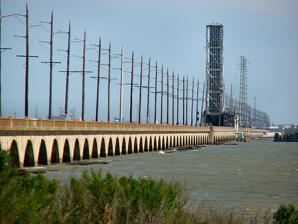
Building: Galveston Causeway
Country: Unknown
Year built: 1912
Bridge in Texas, United States George and Cynthia Mitchell Memorial Causeway The old 1912 Galveston Causeway, now in use as a railroad bridge. Coordinates 29°17′45″N 94°53′10″W / 29.2957°N 94.8861°W / 29.2957; -94.8861 Carries BNSF Railway / Union Pacific Railroad (old causeway) I-45 (new causeway) Crosses Gulf Intracoastal Waterway , Galveston Bay Locale Connects Galveston, Texas and Texas City, Texas , United States Official name George & Cynthia Mitchell Memorial Causeway Maintained by Texas Department of Transportation History Engineering design by Concrete Steel Engineering Company Constructed by Penn Bridge Company Construction start 1912 ( 1912 ) Opened 1912 ( 1912 ) (original causeway) Galveston Causeway U.S. National Register of Historic Places Texas State Antiquities Landmark Area 39 acres (16 ha) NRHP reference No. 76002028 TSAL No. 8200001369 Significant dates Added to NRHP December 12, 1976 Designated TSAL January 1, 1981 Location The George and Cynthia Mitchell Memorial Causeway is a set of causeways in Galveston, Texas , United States . Two of the routes carry the southbound and northbound traffic of Interstate 45 , while the original causeway is restricted to rail traffic. It is the main roadway access point to Galveston Island . The second access point is Bolivar Ferry. The causeway carries traffic over Galveston Bay and the Gulf Intracoastal Waterway . The original causeway was built in 1912 and carried both rail and auto traffic. The auto traffic was transferred to new causeways built to the west in 1939, leaving the original bridge for rail traffic. The original route was listed on the National Register of Historic Places in 1976. Rebuilding in 2003 New Galveston Causeway bridge under construction in 2007 Construction of replacement bridges for both auto routes began in 2003 with completion of the new northbound bridge in 2005. The construction of a new southbound bridge began in 2006, however Hurricane Ike delayed completion until November 2008. 2008 hurricane damage In September 2008, the causeway flooded badly before Hurricane Ike due to the tremendous storm surge created by the very wide storm. This is in contrast to a typical hurricane , which would cause the closure of the causeway due to wind before surge. As of the early afternoon on September 13, 12 hours after official landfall , the causeway was blocked by numerous watercraft. Railroad drawbridge replacement The old bascule bridge in its raised position. A barge passing under the new lift span on the railroad causeway, with the 2008-opened new causeway for road vehicles visible at left. The old bascule span now in Petaluma, California. It was repainted to match the theme color for the commuter train seen here. The taller bridge in the background is US 101 . The original drawspan was replaced in 1987 with a new, narrower bascule span that pivoted from the island side of instead of the mainland side as the original did. The new span did not include space for a roadway, and a new service building was built on the old roadway on the island side of the channel. In 2001, the U.S. Coast Guard had declared the old span's narrow passageway to be a hazard to navigation. It was only 105 feet (32 m) wide, whereas the replacement vertical-lift span allowed the channel to be widened to about 300 feet (91 m). In 2012, the bascule -type drawbridge on the railroad causeway was again replaced with a vertical-lift -type drawbridge, allowing the navigation channel through the draw span to be widened. The old bridge was sold to Sonoma–Marin Area Rail Transit to be installed on the Northwestern Pacific Railroad in Petaluma, California to cross the Petaluma River . Re-dedication The causeway was re-dedicated in honor of George Mitchell and his wife Cynthia Woods-Mitchell on Tuesday October 25, 2016, to honor their contributions to the island and City of Galveston. See also National Register of Historic Places portal Texas portal List of bridges documented by the Historic American Engineering Record in Texas National Register of Historic Places listings in Galveston County, Texas References